George K. James

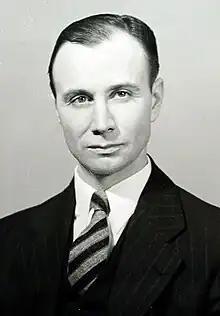

George Kepford "Lefty" James (April 12, 1905 – January 9, 1994) was an American football and baseball coach. He served as the head football coach at Cornell University from 1947 to 1960. Four of his teams won unofficial Ivy League titles and he ran Cornell's physical training program during World War II.